Oceania

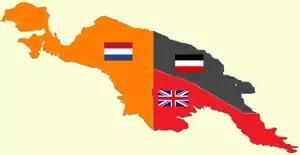
New Guinea from 1884 to 1919. The Netherlands controlled the western half of New Guinea, Germany the north-eastern part, and Britain the south-eastern part.

The Polynesian people are considered to be by linguistic, archaeological and human genetic ancestry a subset of the sea-migrating Austronesian people and tracing Polynesian languages places their prehistoric origins in the Malay Archipelago, and ultimately, in Taiwan. Between 3000 and 1000 BCE, speakers of Austronesian languages began spreading from Taiwan into Island Southeast Asia, as tribes whose natives were thought to have arrived through South China 8,000 years ago to the edges of western Micronesia and on into Melanesia.